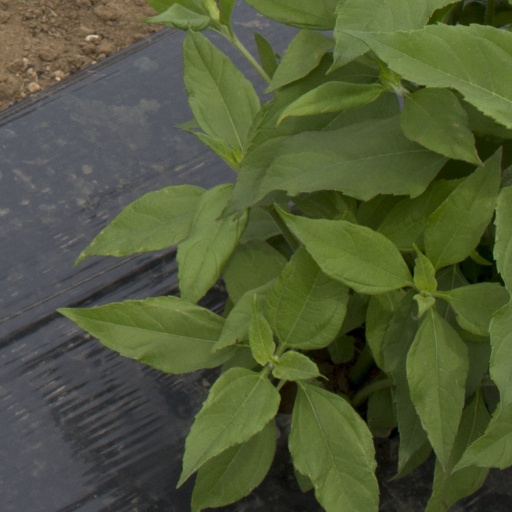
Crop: Jerusalem artichoke